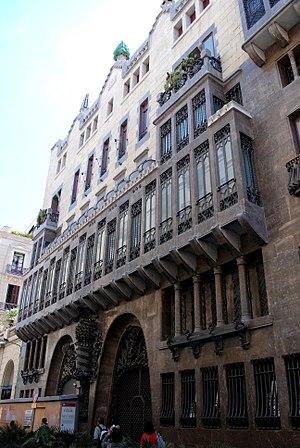
L'Art nouveau, Modern style ou style nouille est un mouvement artistique de la fin du XIXᵉ et du début du XXᵉ siècle qui s'appuie sur l'esthétique des lignes courbes.